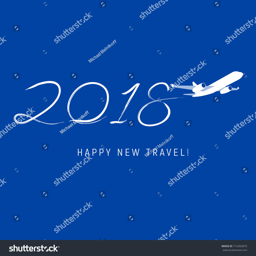
new year concept - airplane left a trace in the form of numbers .